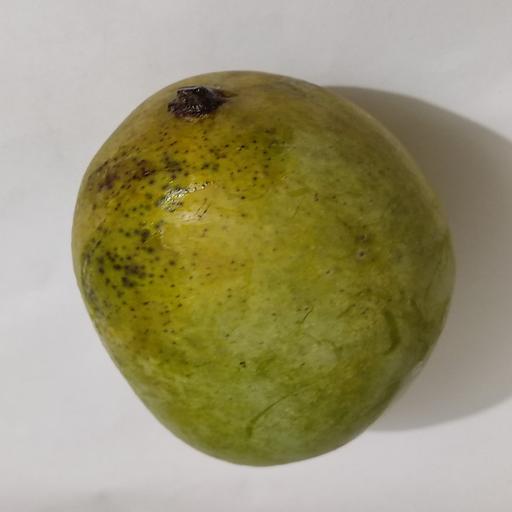
Crop type: Mango_Amrapali